Riyadh Metro

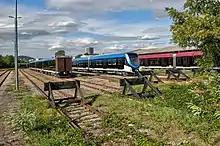
Riyadh Metro Blue Line and Red Line train at the Northwest Railway Station in Brigittenau, Vienna, Austria

The KAFD (King Abdullah Financial District) station covers an area of . The station is located east of the Financial District, along King Fahd Road near its intersection with the Northern Ring Road. It connects metro lines 1, 4, 6, and the KAFD's monorail. The station is designed by Zaha Hadid Architects from the UK.